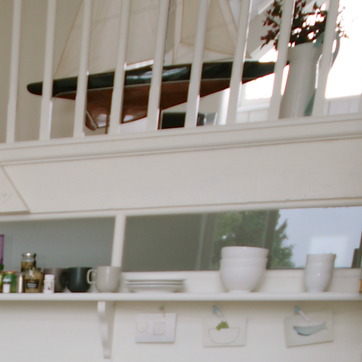
Material: painted